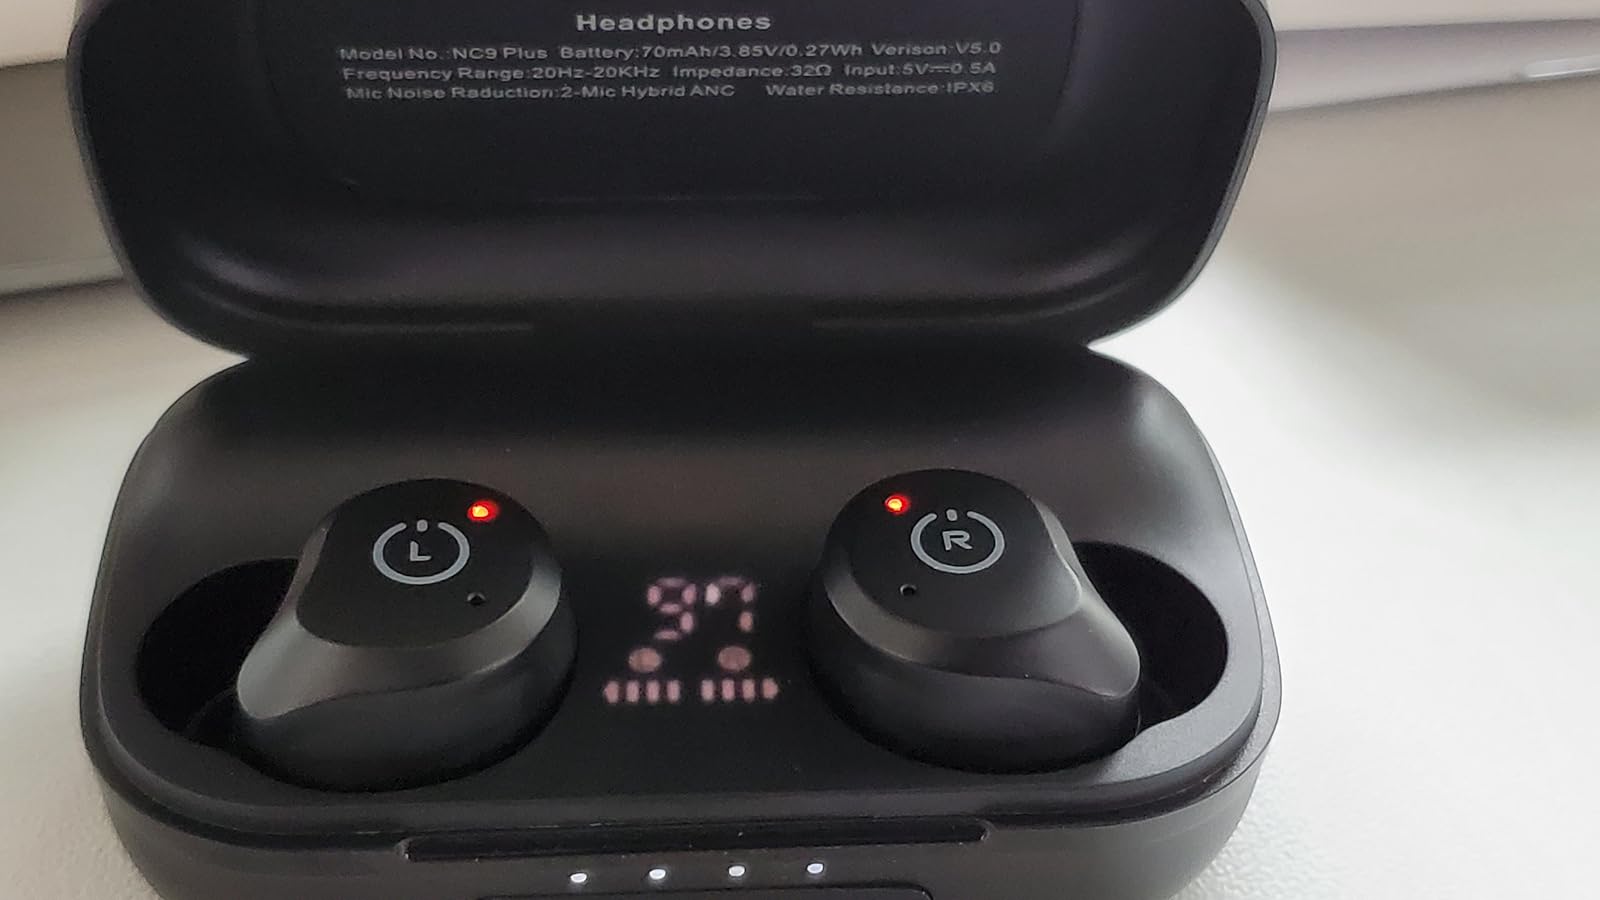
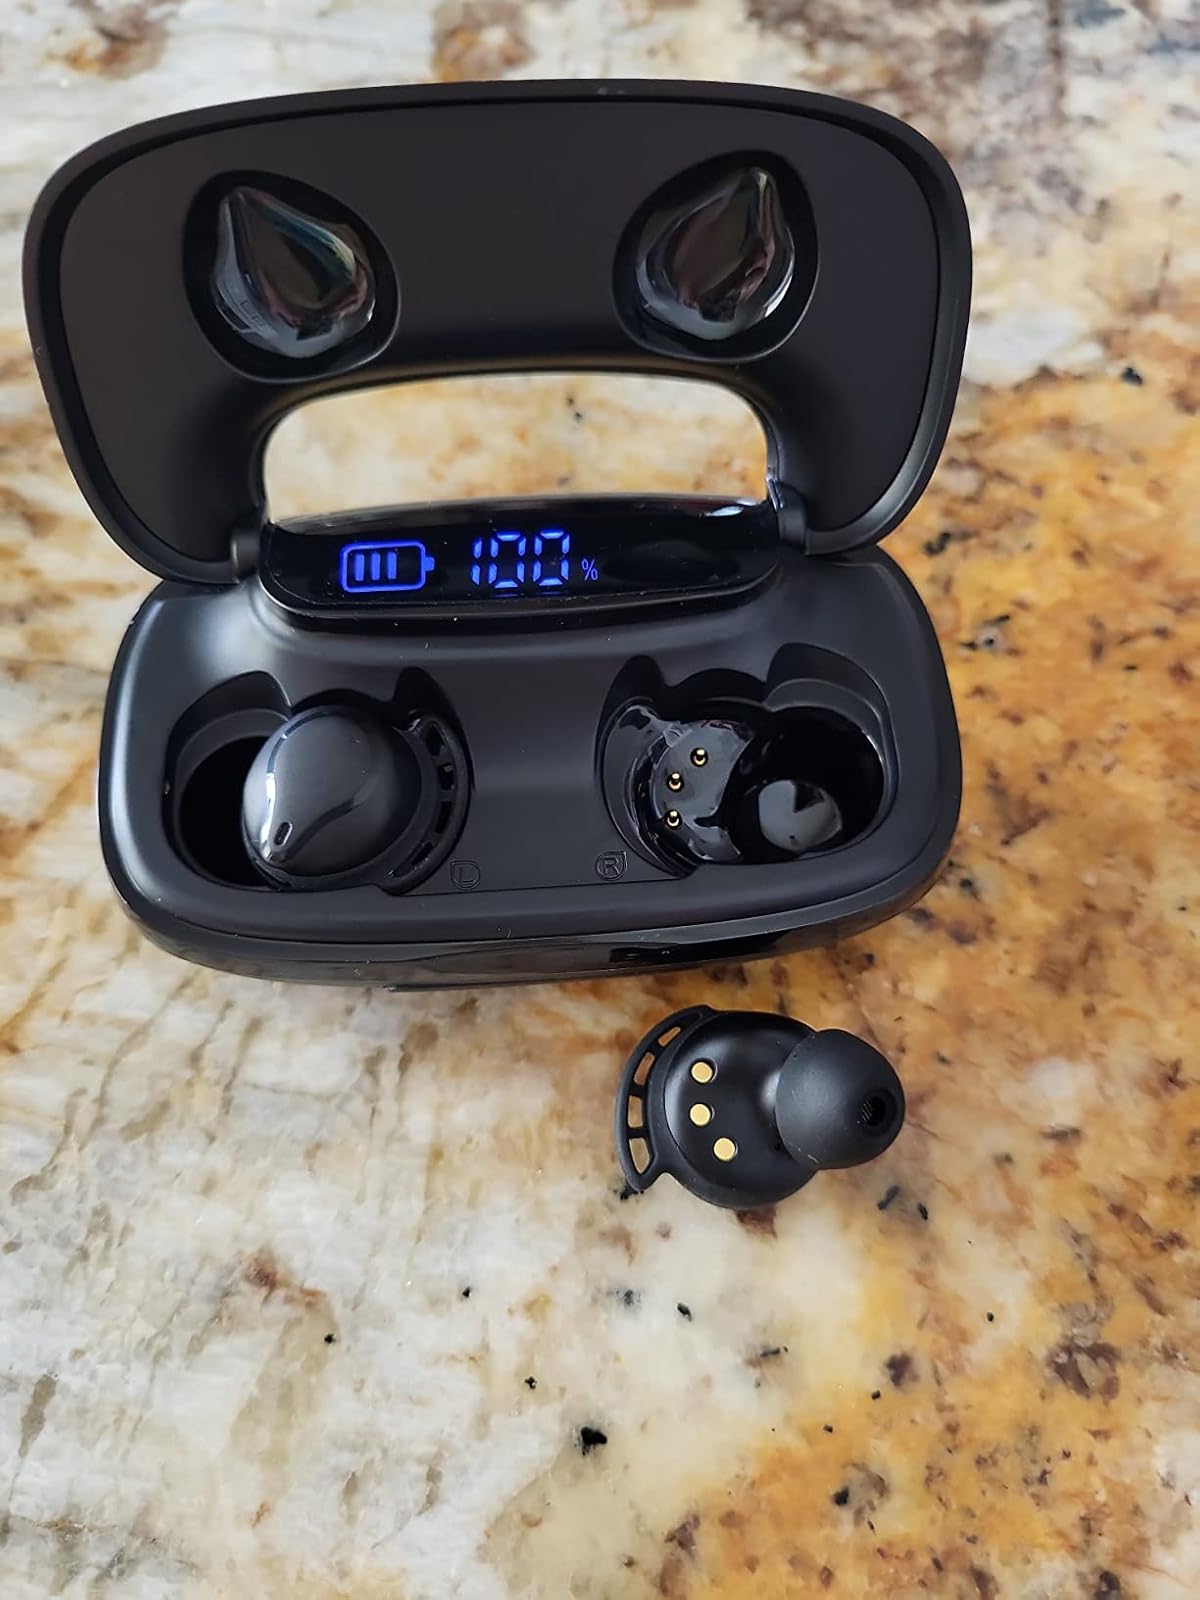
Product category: earbuds
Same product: no